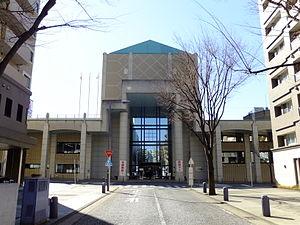
Le musée d'histoire de Yokohama se trouve dans l'arrondissement de Tsuzuki, à Yokohama, préfecture de Kanagawa au Japon. Ses expositions sont consacrées à l'histoire de la ville de Yokohama.